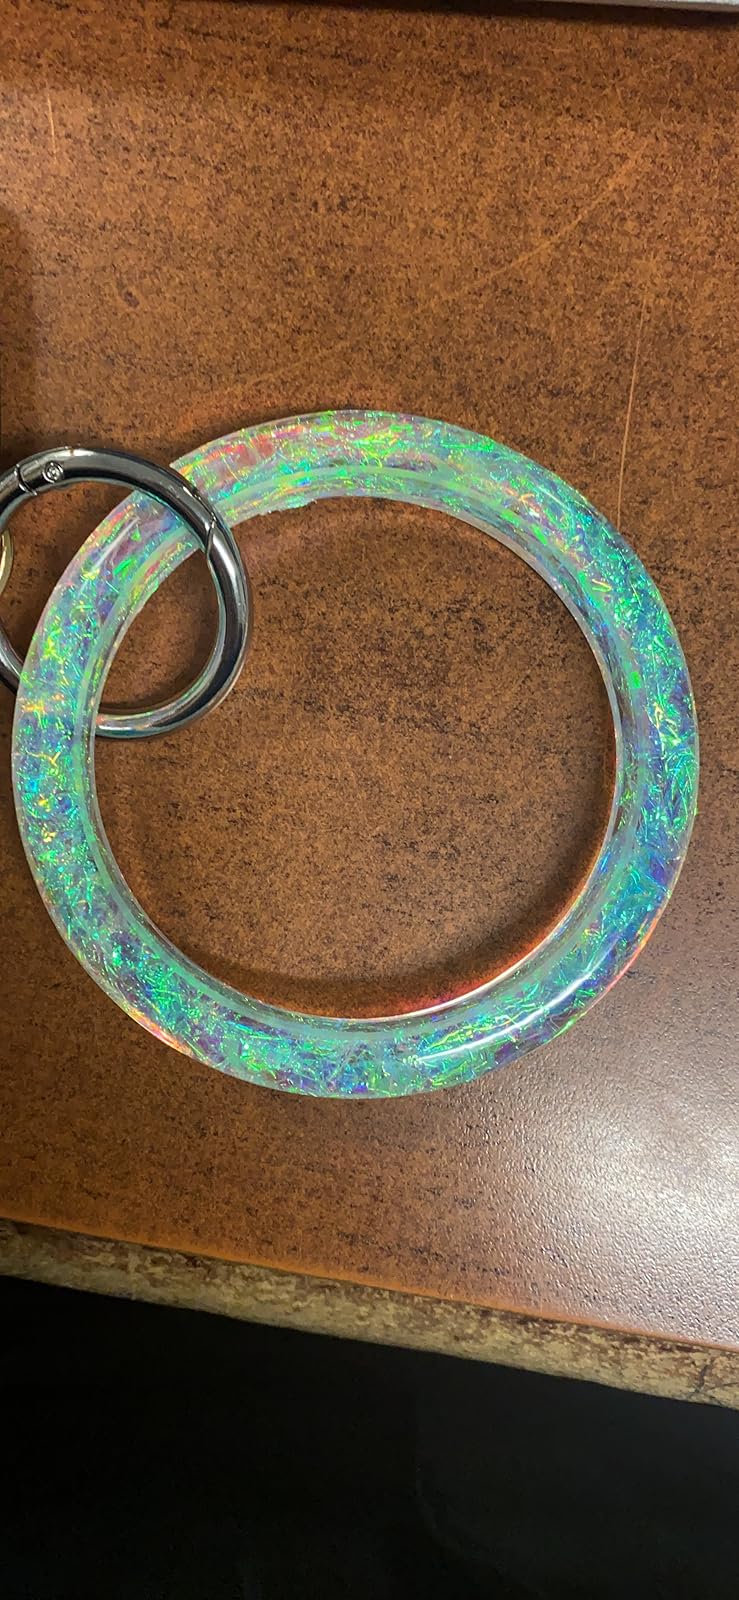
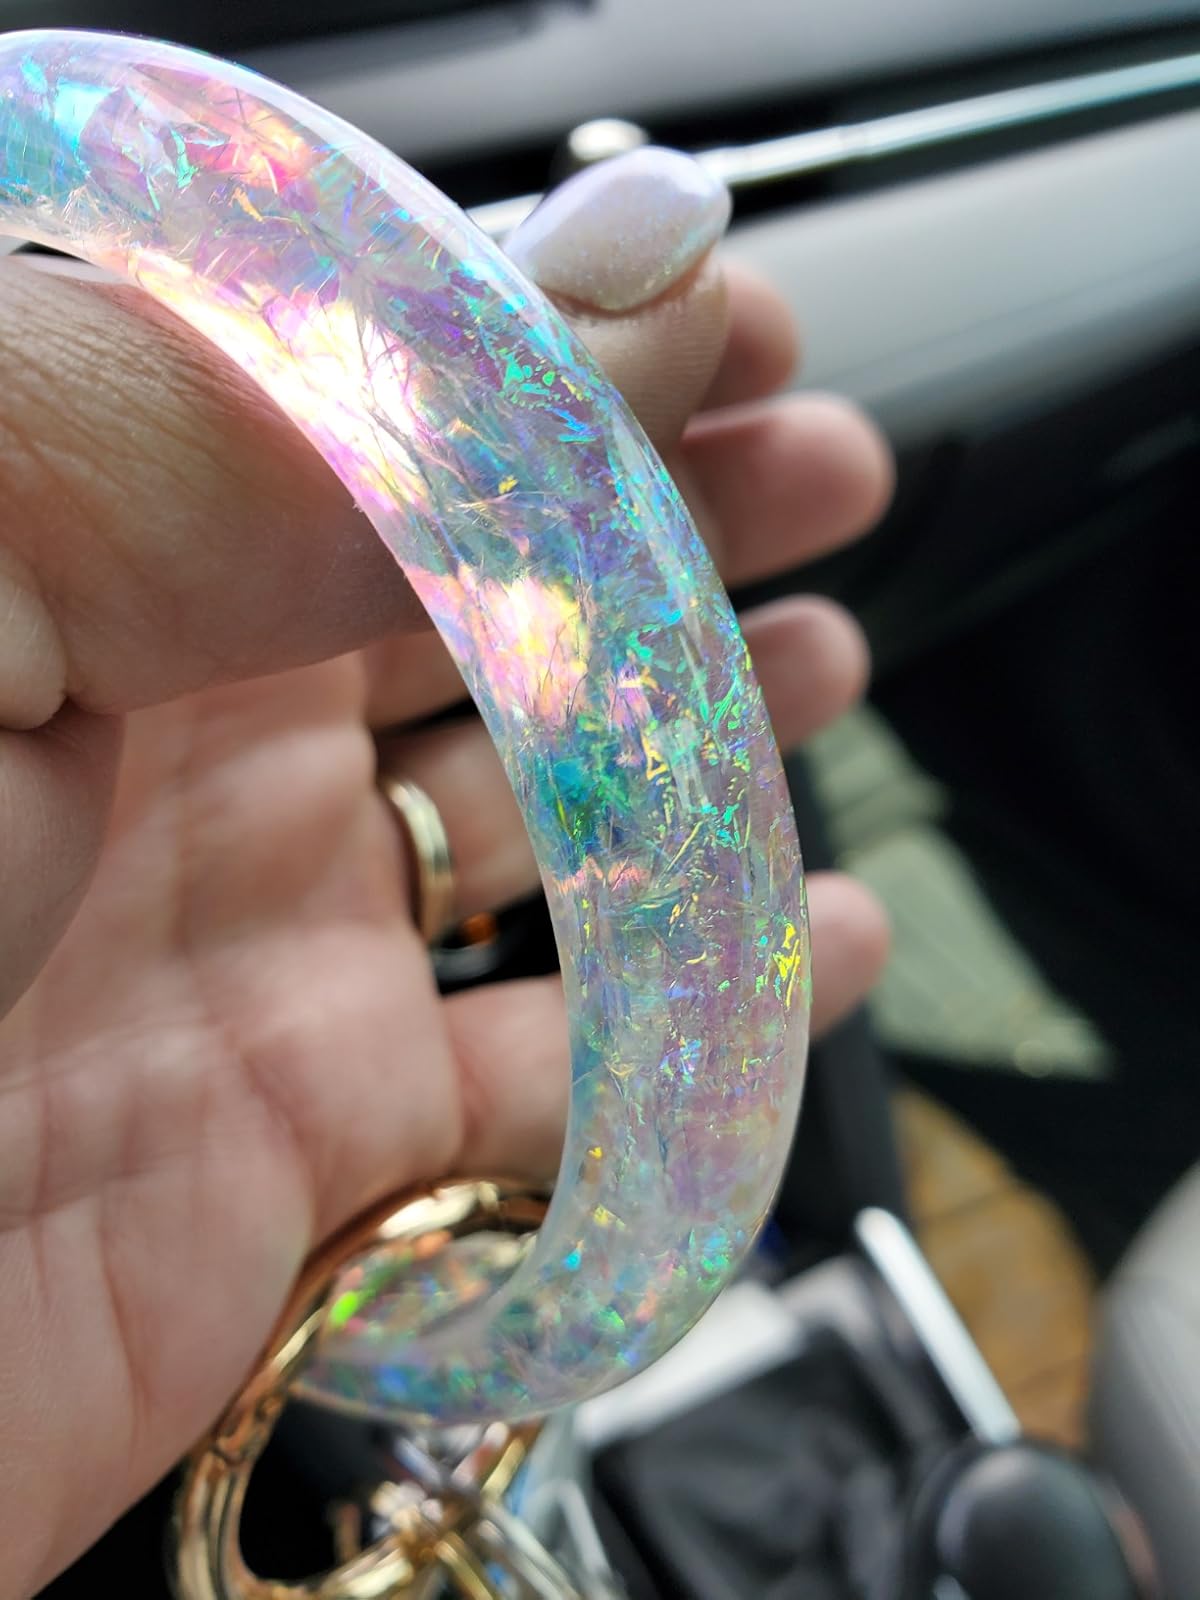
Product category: accessories_keychain
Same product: yes